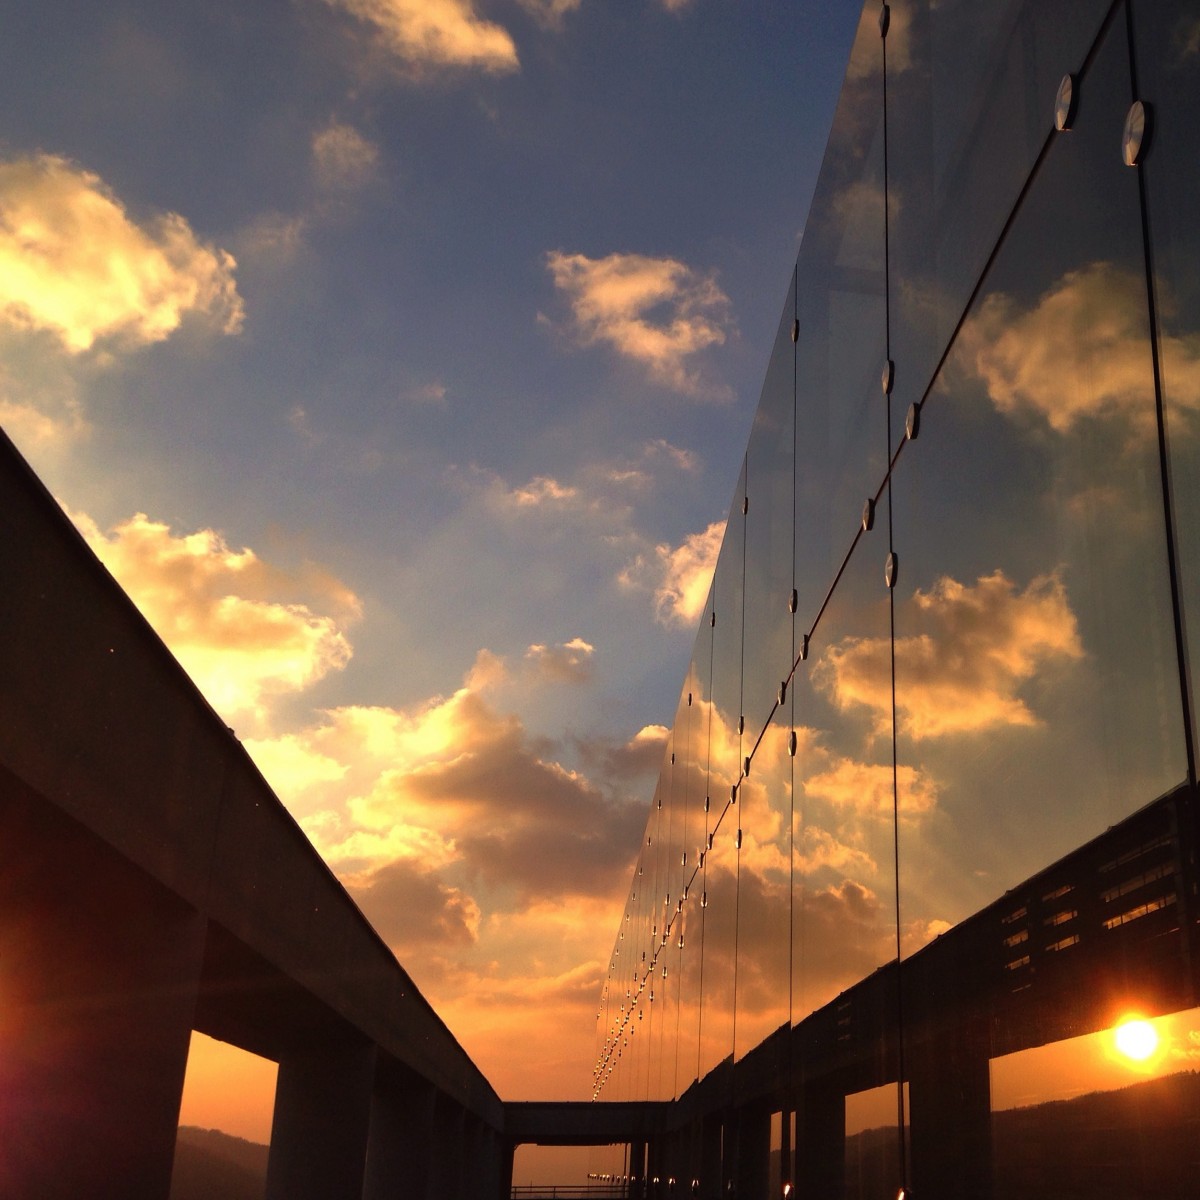
Tags: cloud, sky, sun, sunrise, sunset, sunlight, morning, dawn, dusk, evening, afterglow